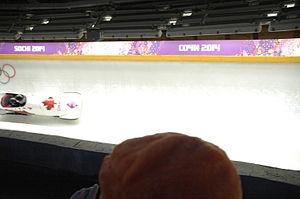
Lyndon Rush, né le 24 novembre 1980 à Humboldt, est un bobeur canadien en tant que pilote après avoir été pousseur. Au cours de sa carrière, il a notamment remporté une médaille d'argent aux Championnats du monde 2012 à Piste de bobsleigh, luge et skeleton de Lake Placid en bob à deux et trois autres médailles par équipes mixtes en 2008, 2011 et 2013. En 2010, à Vancouver, il gagne une médaille de bronze aux Jeux olympiques en bob à quatre avec David Bissett, Lascelles Brown et Chris le Bihan. En Coupe du monde, il a remporté en tant que pilote l'épreuve de Park City en novembre 2009 de bob à 4, il s'agit par ailleurs de son premier podium dans cette compétition. Il remporte par la suite quatre courses de Coupe du monde en bob à deux, s'adjugeant le classement général de la spécialité en 2013.